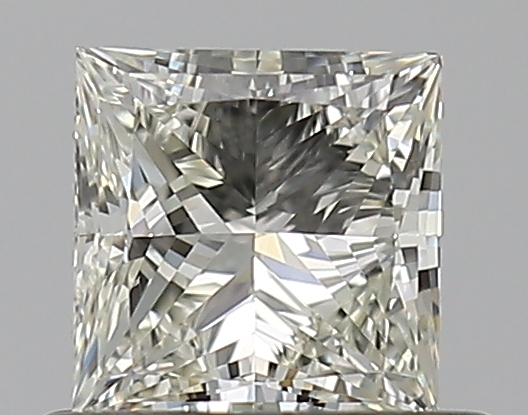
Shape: princess
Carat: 0.5
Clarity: VVS2
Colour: J
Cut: EX
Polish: EX
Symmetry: VG
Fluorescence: N
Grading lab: GIA
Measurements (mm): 4.49 x 4.37 x 2.88